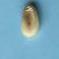
Maize quality: Good